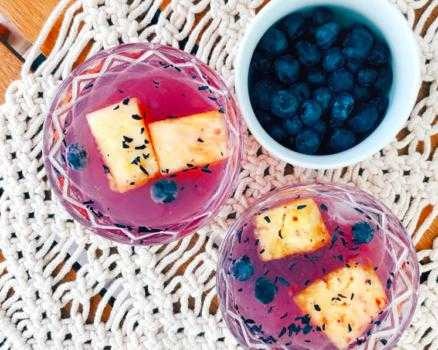
Label: Blueberry